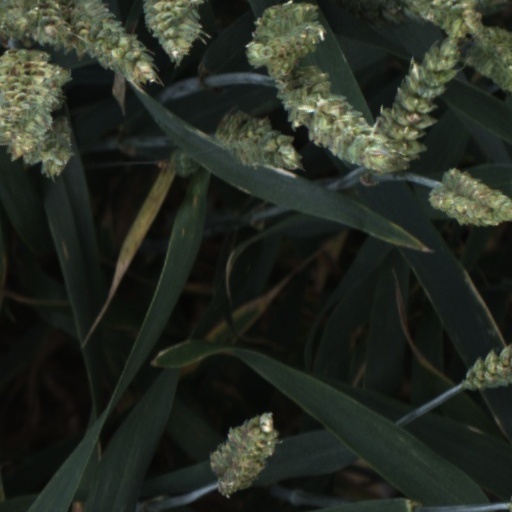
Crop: wheat